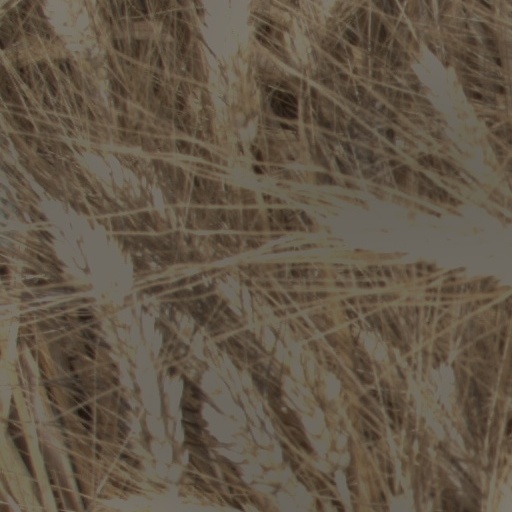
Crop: wheat